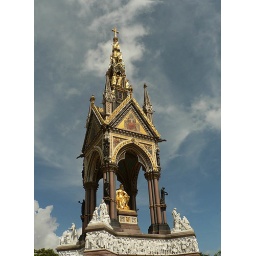
There were showers from time to time, but in between the sky was blue with a marvelous light.